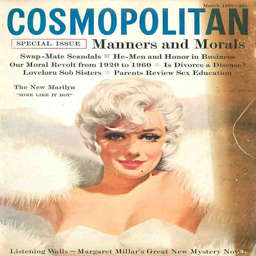
~ art by military person